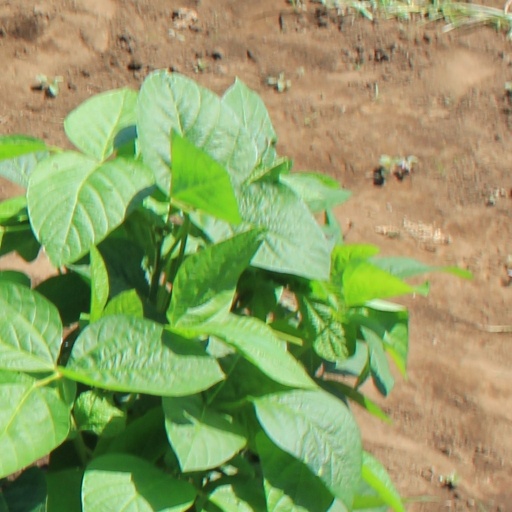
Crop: soybean